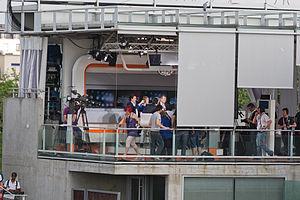
France tv Sport est le portail sportif de France Télévisions. France tv Sport est à la fois le site d'information et le diffuseur de compétitions sportives de France Télévisions.